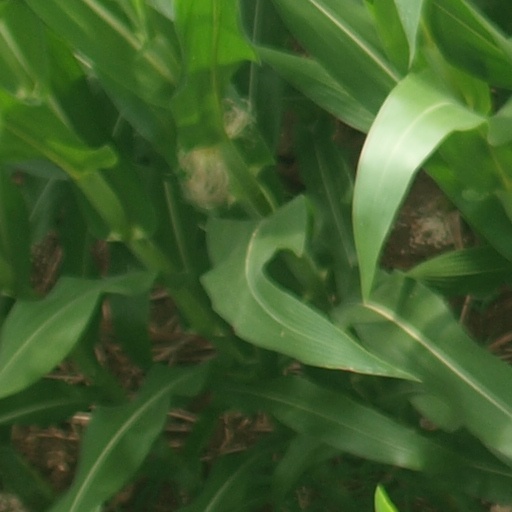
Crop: maize; corn